Gabriel Heinze

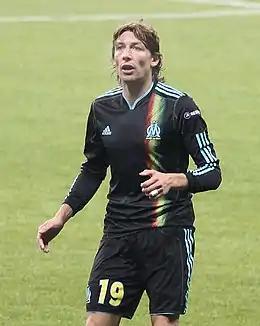
Heinze in action for Marseille (2010)

On 30 July 2009, Heinze joined Marseille on a two-year deal for an undisclosed fee, reuniting at the Ligue 1 club with countryman Lucho González. In his first year he scored a career-best four league goals in 27 matches, as "L'OM" won both the national championship and the season's Coupe de la Ligue. On 27 March 2010 he was a starter as his team defeated Bordeaux in the latter competition's final, for Marseille's first major title since 1993; on 5 May, he netted the opener in a 3–1 home win against Rennes, which clinched the league. Manager Didier Deschamps later described the season's events as an "extraordinary human adventure".